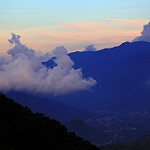
Label: mountain